Contagion (2011 film)

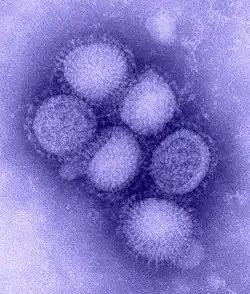
An electron microscope image of the H1N1 influenza virus. The 2009 flu epidemic was a key inspiration and influence on the creation of "Contagion".

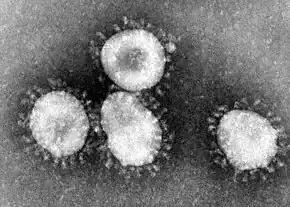
An electron microscope image of the SARS virus. The 2003 SARS outbreak was also an inspiration and influence of "Contagion".

Soderbergh was motivated to make an "ultra-realistic" film about public health and scientific response to a pandemic. The film's "hyperlink style" (often quickly moving back and forth from geographically distant places and persons) emphasizes both the historically new perils of contemporary networked globalization and timeless qualities of the human condition (recalling famous literary treatments of epidemics, such as Albert Camus's "The Plague"). The movie touches on a variety of themes, including the factors which drive mass panic and collapse of social order, the scientific process for characterizing and containing a novel pathogen, balancing personal motives against professional responsibilities and ethics in the face of an existential threat, the limitations and consequences of public health responses, and the pervasiveness of interpersonal connections which can serve as vectors to spread disease. Soderbergh acknowledged the salience of these post-apocalyptic themes is heightened by reactions to the September 11 attacks and Hurricane Katrina. The movie was intended to realistically convey the "intense" and "unnerving" social and scientific reactions to a pandemic. The real-life epidemics such as the 2002–2004 SARS outbreak and the 2009 flu pandemic have been inspirations and influences in the film. The chain of contagion involving bats and pigs is reminiscent of the trail of the Nipah virus (which infects cells in the respiratory and nervous systems, the same cells as the virus in the movie) that originated in Malaysia in 1997, which similarly involved the disturbance of a bat colony by deforestation. In fact, the film uses a Nipah virus protein model in a scene describing the recombination found in the fictional paramyxovirus.